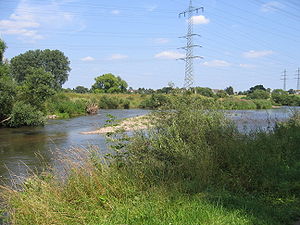
Sieg
Sieg
Sieg er en flod der løber i de tyske delstater Nordrhein-Westfalen og Rheinland-Pfalz. Sieg er en af Rhinens bifloder fra højre med en længde på 153 km. Floden har navn efter folket Sugambrerne, der levede i området i romertiden. Floden har sit udspring i bjergområdet Rothaargebirge og herfra løber floden sydvestover mod byen Siegen og bakkerne i Siegerland, som begge er kaldt op efter floden. Længere mod vest danner Siegdalen grænse mellem Bergisches Land i nord og Westerwald i syd. Floden løber igennem et naturbeskyttet område øst for Bonn. Efter at have passeret byerne Hennef og Siegburg munder den ud i Rhinen nær Niederkassel/Mondorf et par kilometer nord for Bonns centrum.